Gregory D. Hager

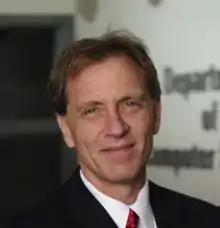

Gregory D. Hager (born May 9, 1961) is the Mandell Bellmore Professor of Computer Science and founding director of the Johns Hopkins Malone Center for Engineering in Healthcare at Johns Hopkins University.